Roof edge protection

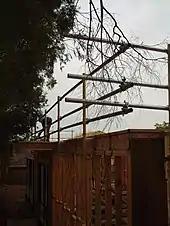
Guardrail on residential building site in Australia

Roof edge protection is fall protection equipment most commonly used during the construction of commercial buildings or residential housing. They can be used along with timber, steel, or concrete structures. It often consists of a toe board, a main guard rail and an intermediate rail.". Roof edge protection can take the form of personal fall arrest systems (PFAS), fall restraint systems, guardrail systems, warning line systems, safety monitors, or ladders. Since construction is one of the most dangerous professions in the world, roof edge protection offers much-needed protection against falls from heights which is one of the primary causes of fatalities for workers.